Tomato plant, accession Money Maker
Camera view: horizontal (90 deg, fisheye); turntable rotation: 150 degrees
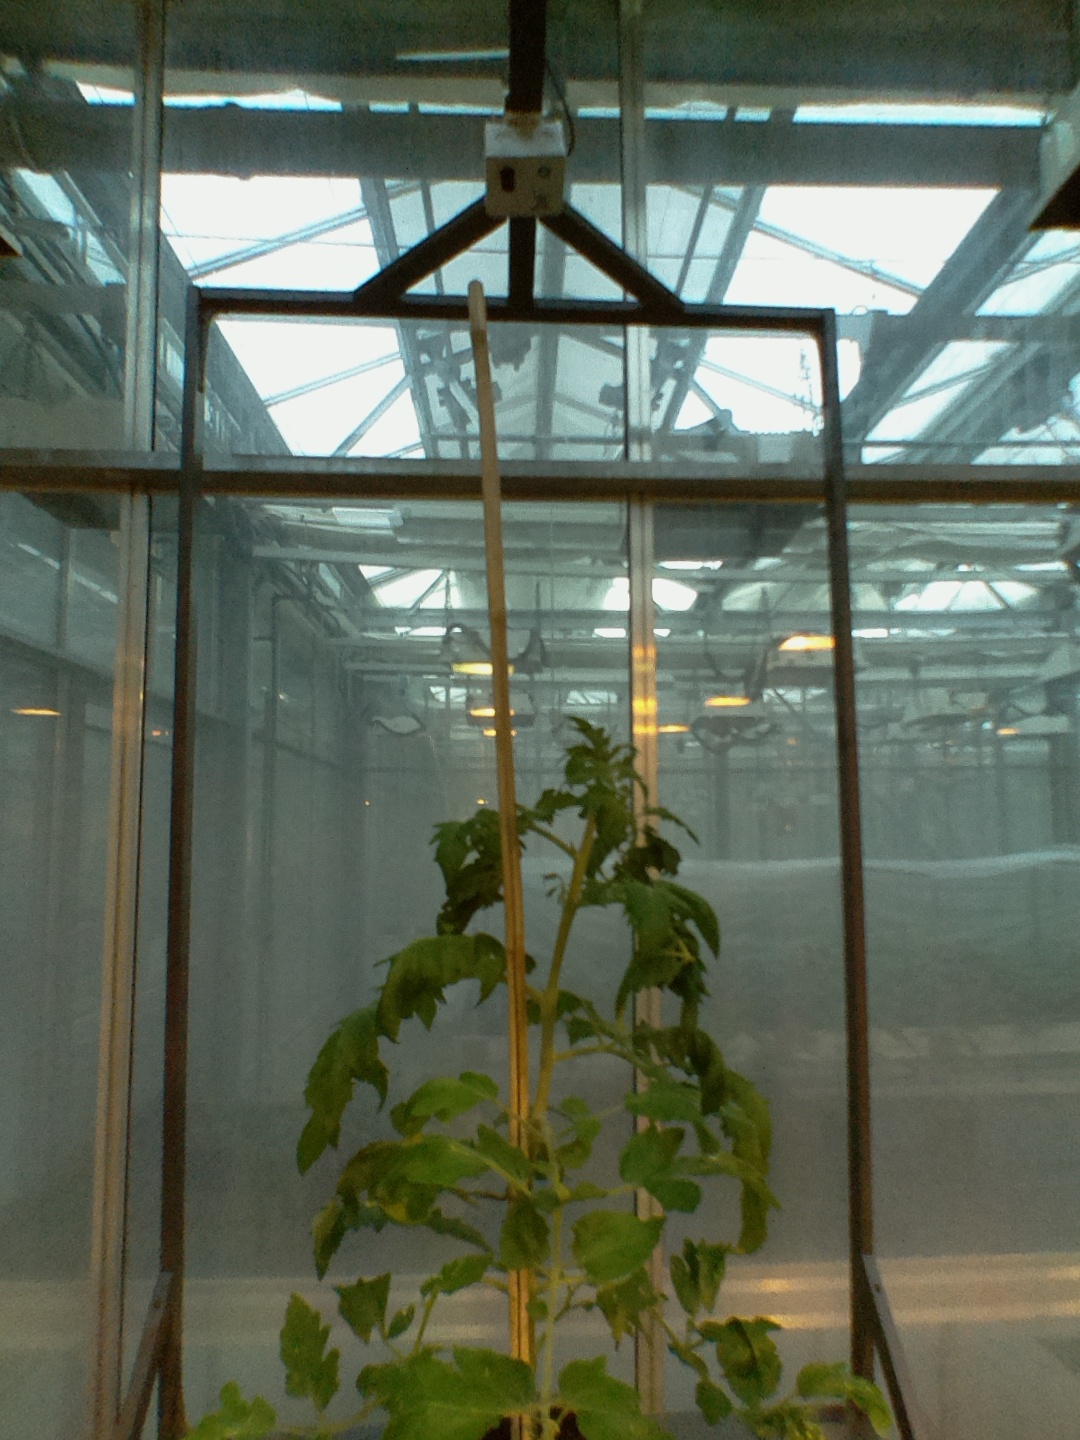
BBCH growth stage 53: 3 inflorescences visible